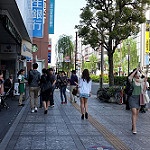
Label: street